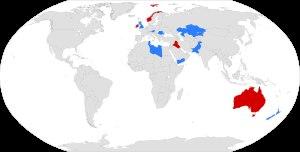
OMV est une compagnie pétrolière autrichienne privée, fondée en 1956, ayant son siège à Vienne. À l'origine, elle se nommait Österreichische Mineralölverwaltung'. Elle est active tant dans les activités en amont qu'en aval. En 2008, OMV contrôle l'un des trois principaux centres de répartition du gaz russe en Europe.